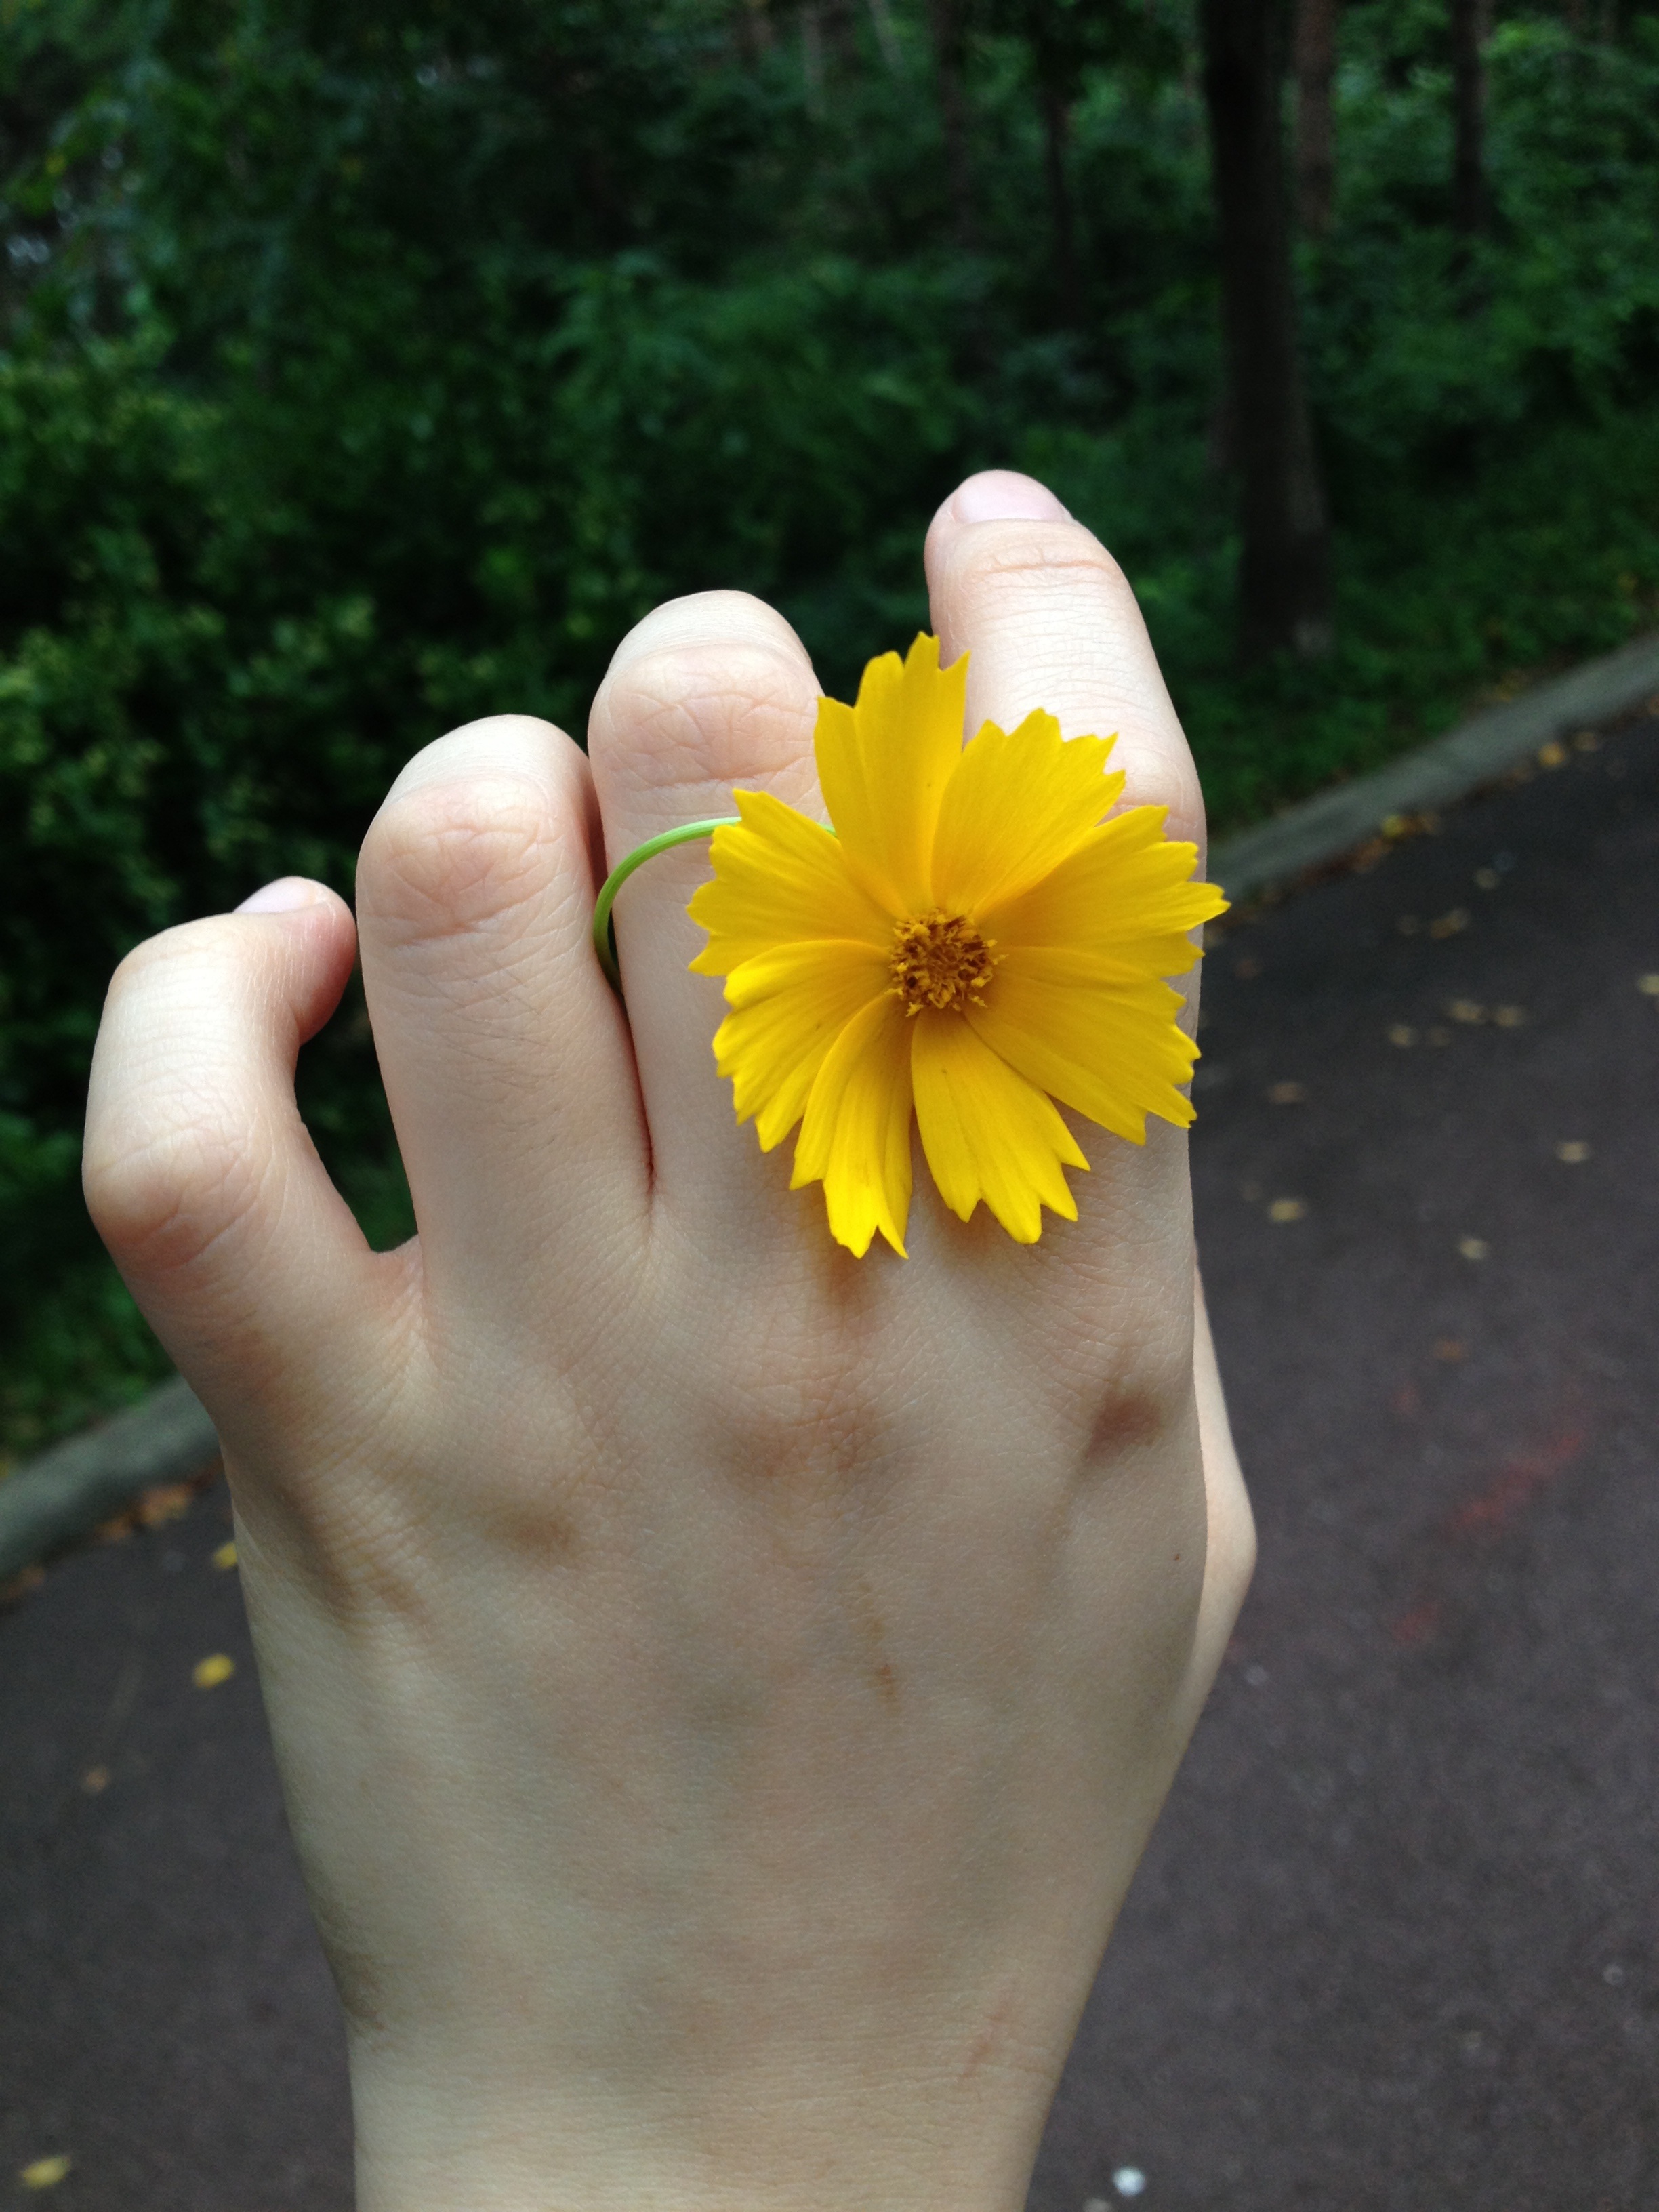
hand, plant, leaf, flower, petal, leg, green, yellow, flora, flowers, human body, flowering plant, land plant